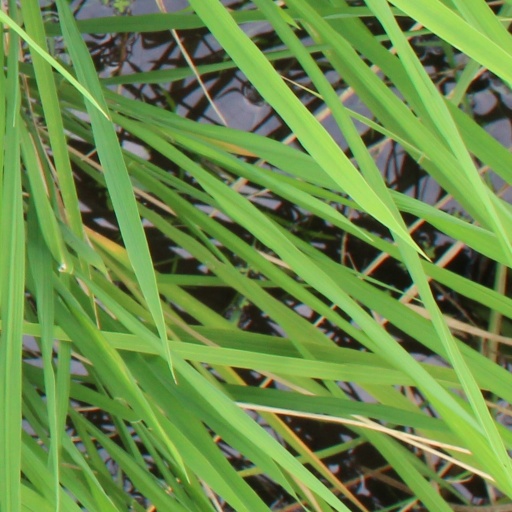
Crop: rice